Maya society

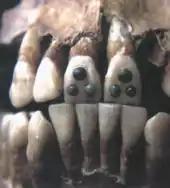
An example of inlay dental modification

Dental modification may have been a way to identify with a lineage, polity, ruler, or region. The modification of teeth was dependent on social status, as well as location.